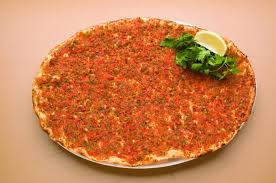
Yemek: lahmacun